Lionel Froissart

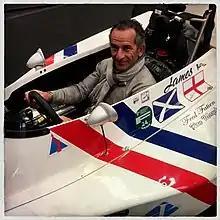
Lionel Froissart in 2015, behind the wheel of a Formula 1 vehicle

Lionel Froissart is a French sports journalist. He was born in 1958 in Paris. He worked for "Libération" for almost thirty years, where he specialized in F1 and tennis. He is known for his biography of Ayrton Senna, published in 2004. The 2007 novel "Les boxeurs finissent mal… en général" won the 2008 Sport-Scriptum prize for the best sports book of the year. "Punto Basta", his new novel appeared in 2021.